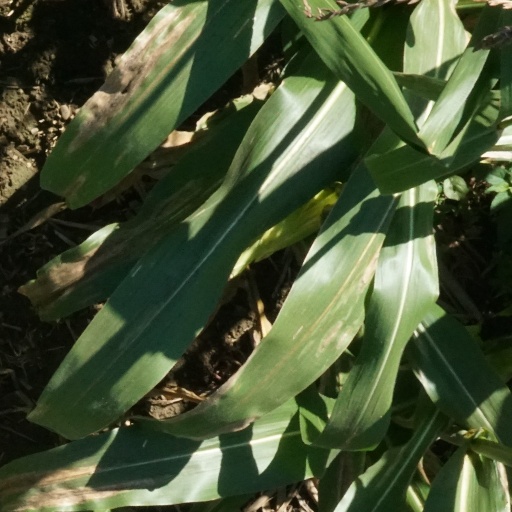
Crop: maize; corn